List of twin towns and sister cities in Vietnam

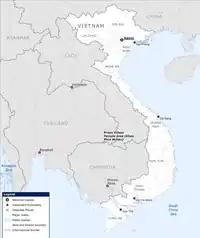
Map of Vietnam

This is a list of places in Vietnam which have standing links to local communities in other countries known as "town twinning" (usually in Europe) or "sister cities" (usually in the rest of the world).